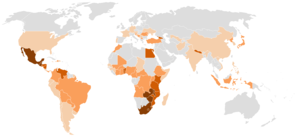
Le maïs, appelé blé d’Inde au Canada, est une plante herbacée tropicale annuelle de la famille des Poacées, largement cultivée comme céréale pour ses grains riches en amidon, mais aussi comme plante fourragère. Le terme désigne aussi le grain de maïs lui-même.